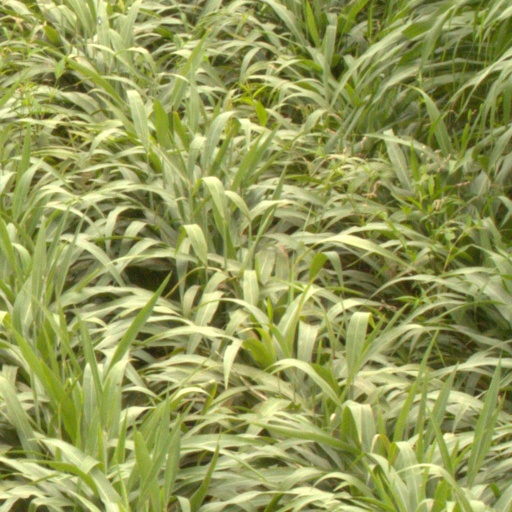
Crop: sorghum